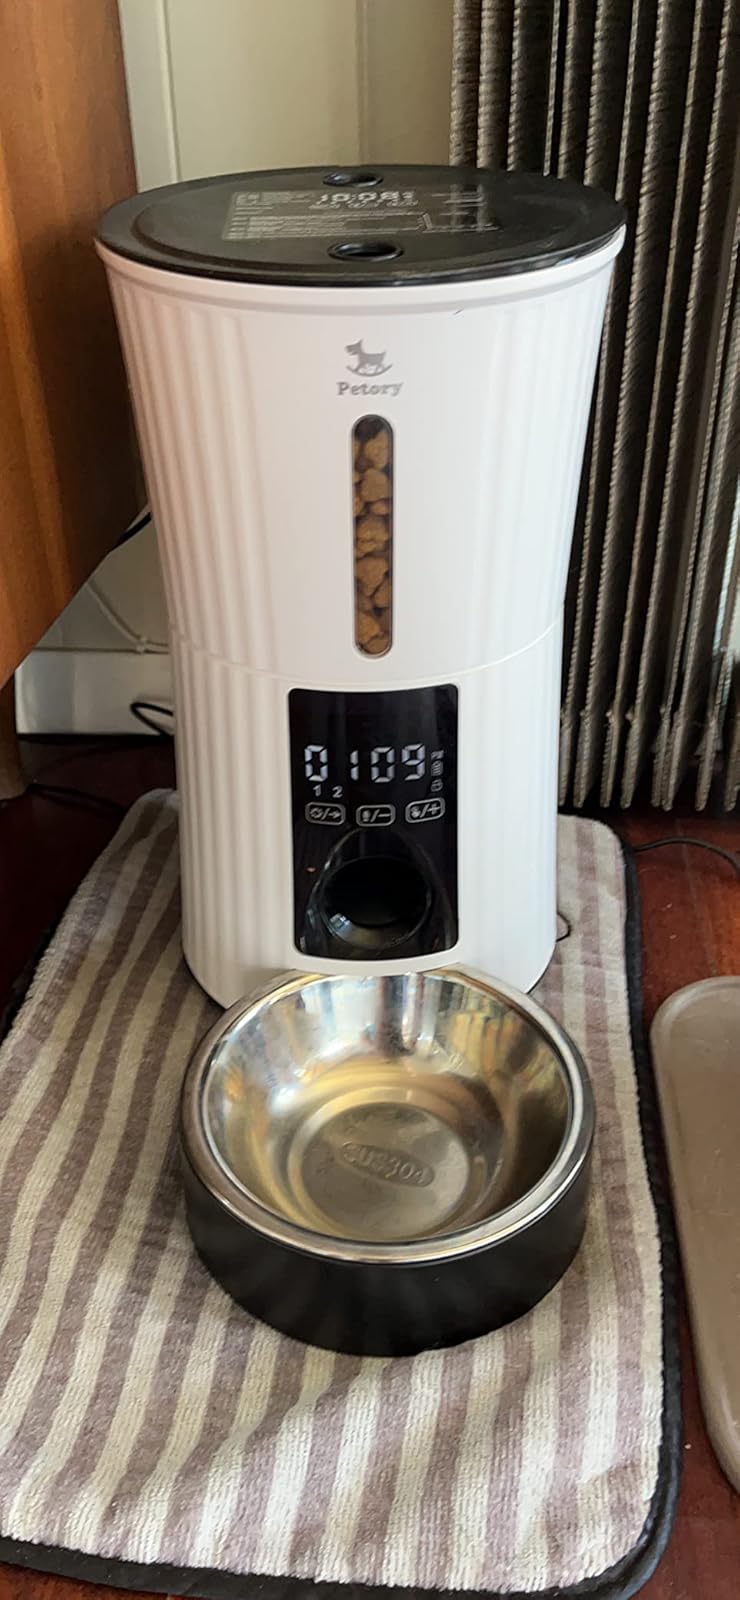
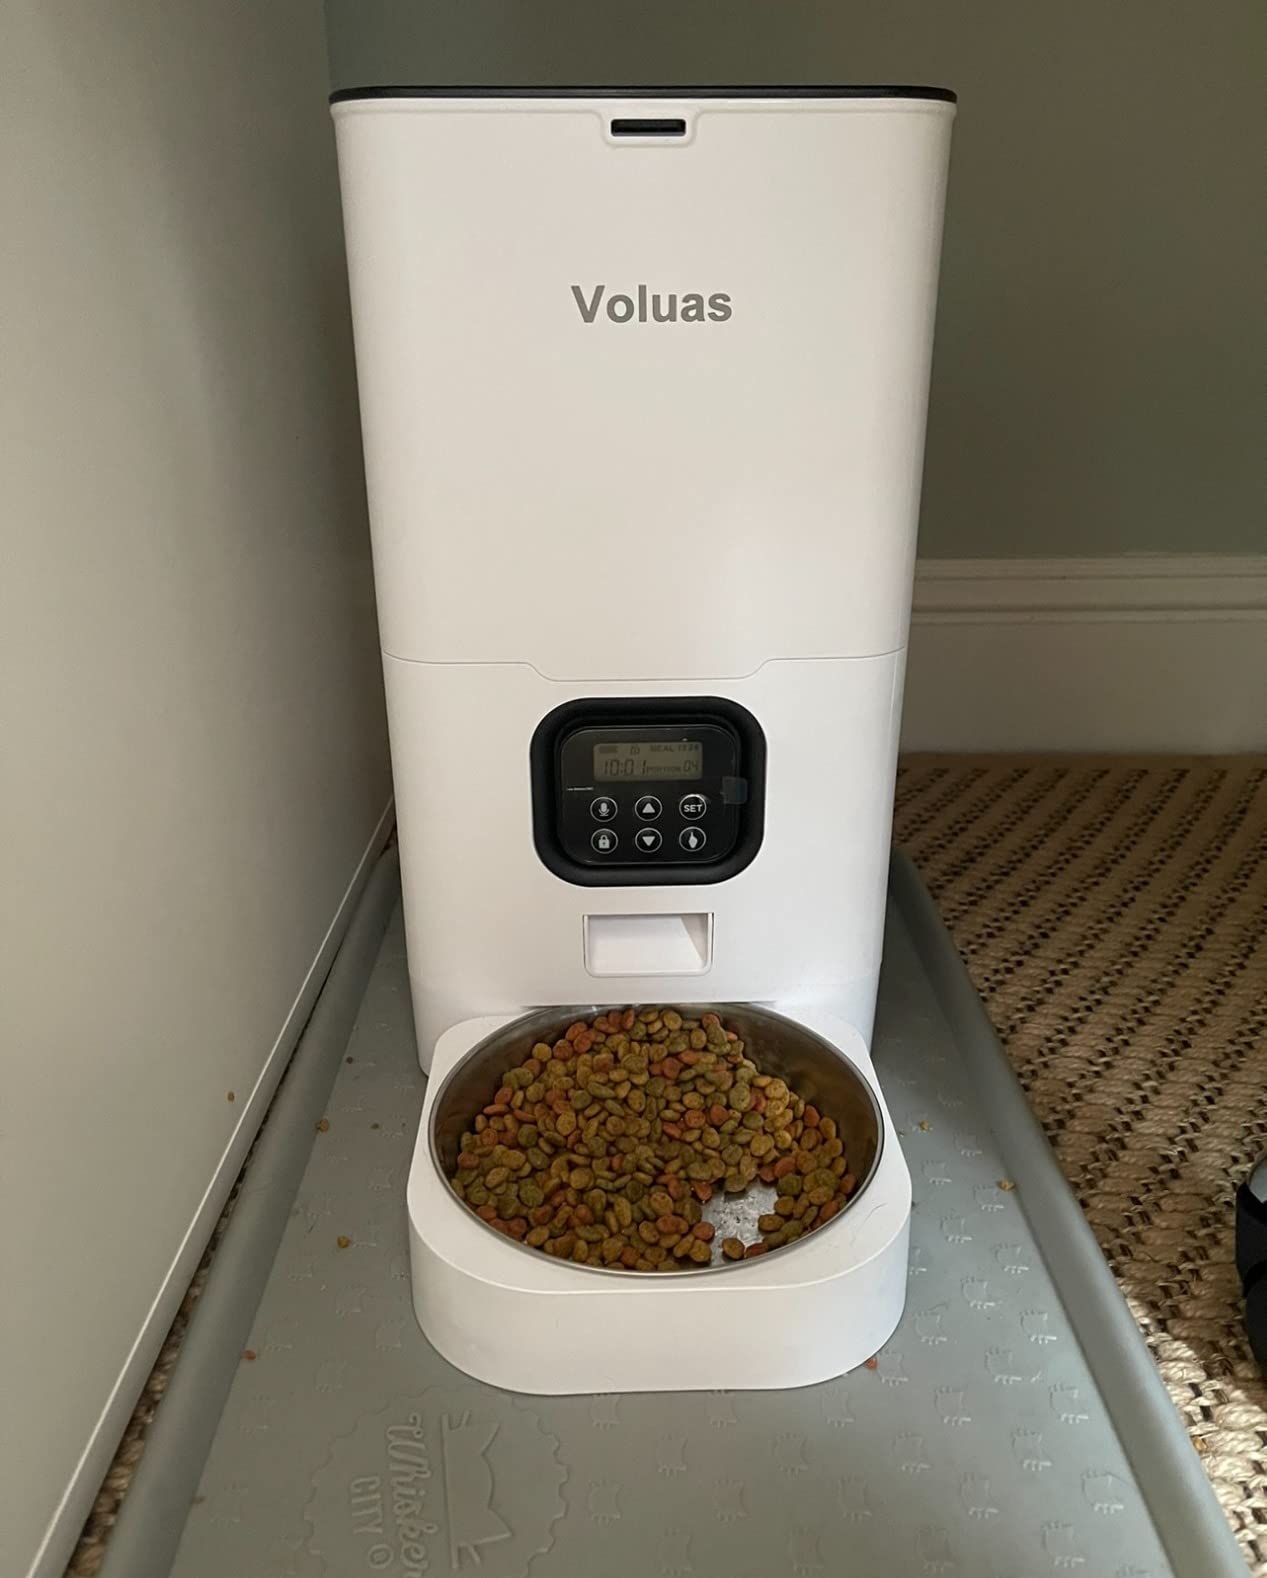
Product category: items_feeder
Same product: no